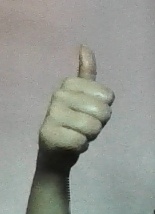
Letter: aleff